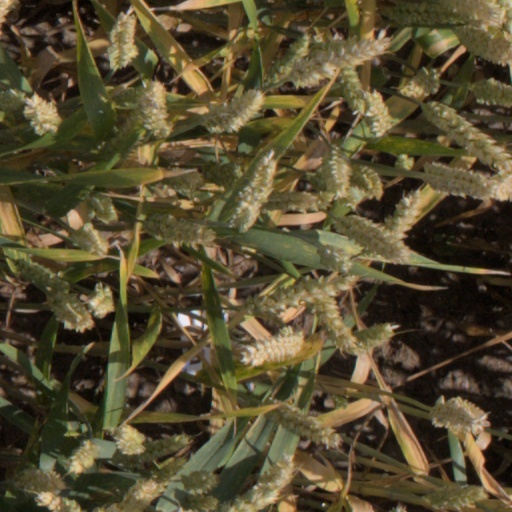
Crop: wheat